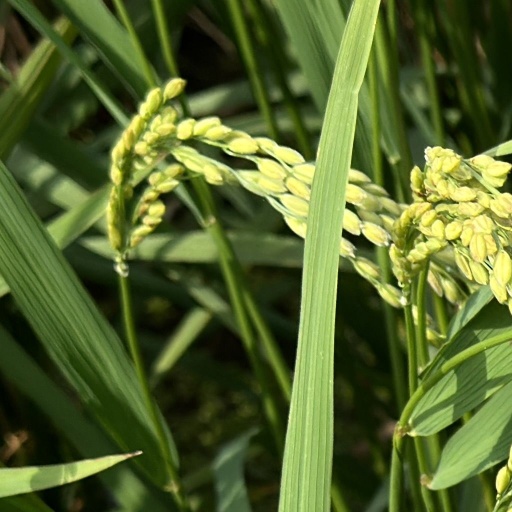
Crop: rice